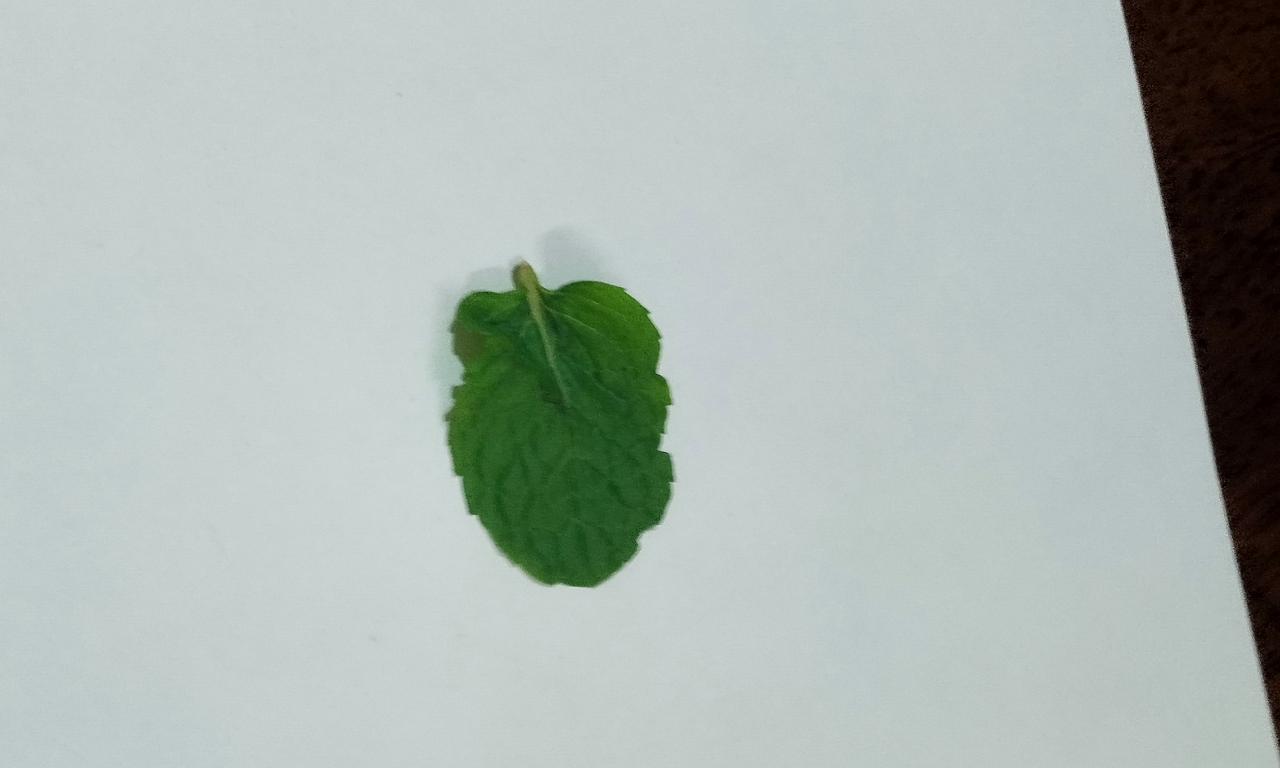
Label: Fresh